Jules Lavirotte

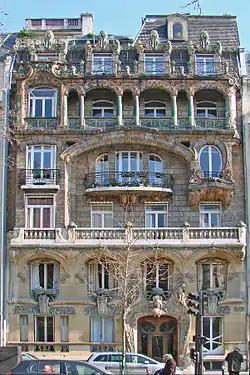
Lavirotte Building at 29 Avenue Rapp, 7th arrondissement (1901)

Jules Aimé Lavirotte (March 25, 1864 in Lyon – March 1, 1929 in Paris) was a French architect who is best known for the Art Nouveau buildings he created in the 7th arrondissement in Paris. His buildings were known for his imaginative and exuberant decoration, and particularly for his use of sculpture and glazed ceramic tiles on the facades, made in collaboration with leading sculptors and the ceramic manufacturer Alexandre Bigot. He was three times awarded prizes by the city of Paris for the most original facades, for the Lavirotte Building at 29 Avenue Rapp (1901), for the Ceramic hotel, 34 Avenue de Wagram (1904), and for the building at 23 avenue de Messine (8th arrondissement) in 1907.